David Benveniste

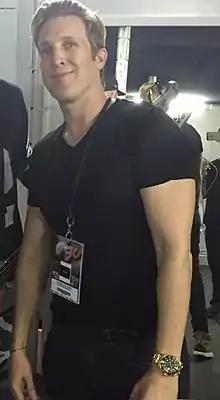
2014

David "Beno" Benveniste is an American entrepreneur from Beverly Hills, California. He is CEO and founder of Velvet Hammer Music and Management Group, which represents Grammy Award-winning and nominated artists that includes; System of a Down, Korn, Deftones, Incubus, Avenged Sevenfold, Alice in Chains, AFI, and more. Velvet Hammer also has a publishing branch and record label, to which OneRepublic was signed. Beno is also the co-creator of Sick New World Festival, which launched in partnership with Live Nation on May 13, 2023 to a sold out crowd of 65,000 fans in Las Vegas, Nevada. The festival sold out within hours of the on-sale. The second annual Sick New World took place on April 27, 2024, which boasted another immediate sell out, on the on-sale for the event at Las Vegas Festival Grounds. Sick New World is proving to be the biggest, most impactful and culturally relevant rock show in the country. “I don’t manage conventionally, I manage spiritually, through vision, energy, belief, hope and just straight will.”